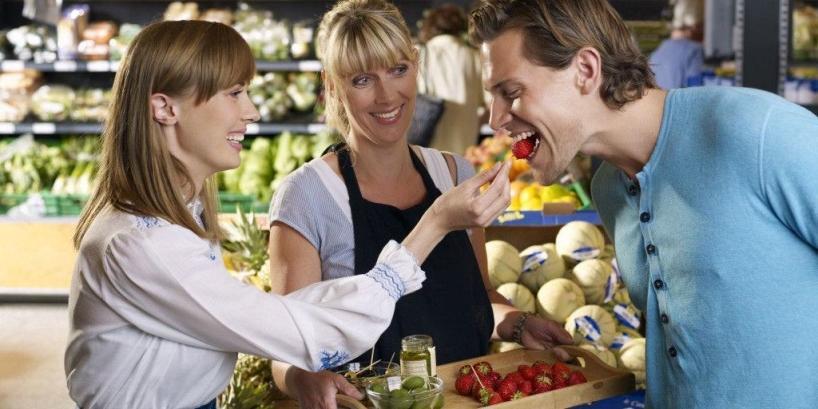
cô gái mặc áo đen đang nhìn chàng trai ăn quả dâu